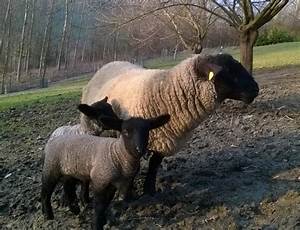
Label: pecora